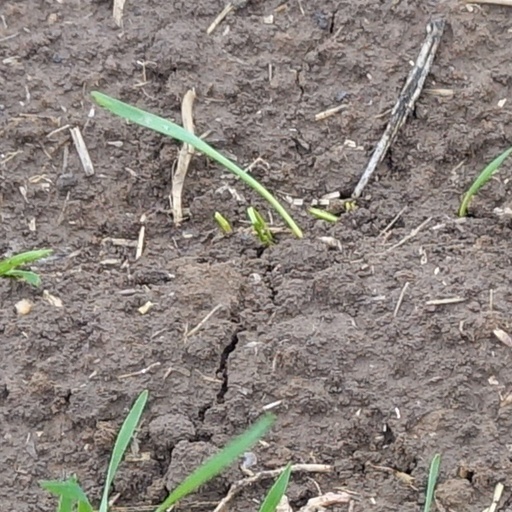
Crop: wheat